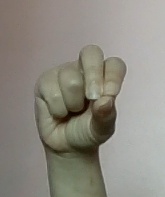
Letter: gaaf